Question: Please indicate a possible affordance area of baseball bat that can be used for holding
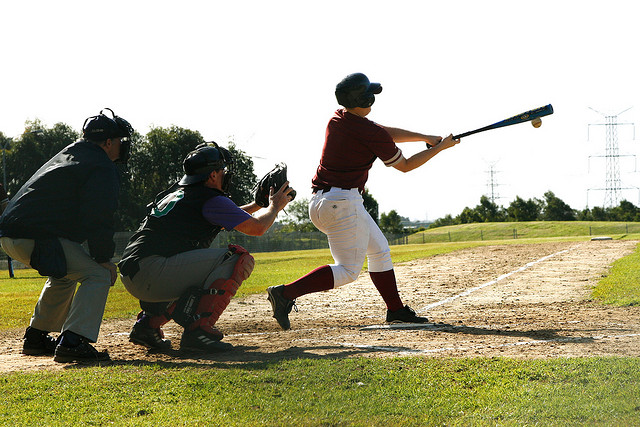
Answer: [421.5, 132.5, 463.5, 158.5]